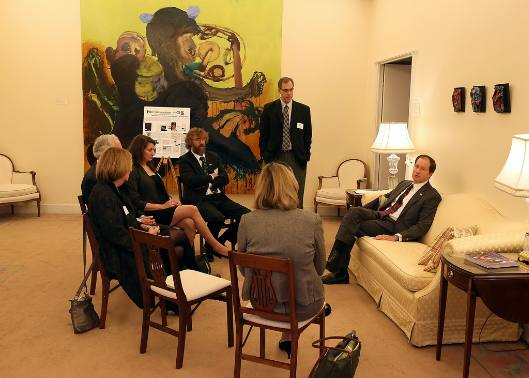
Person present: Yes